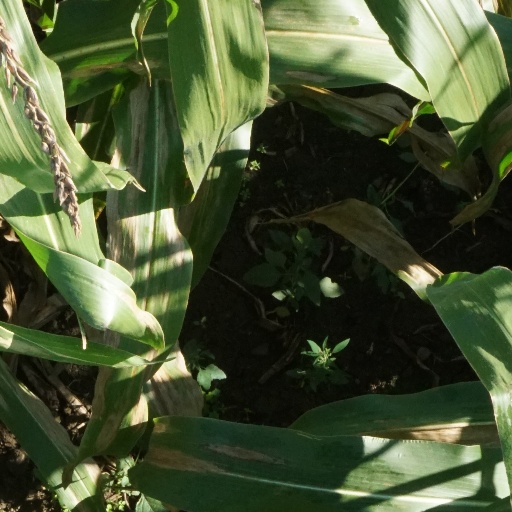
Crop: maize; corn